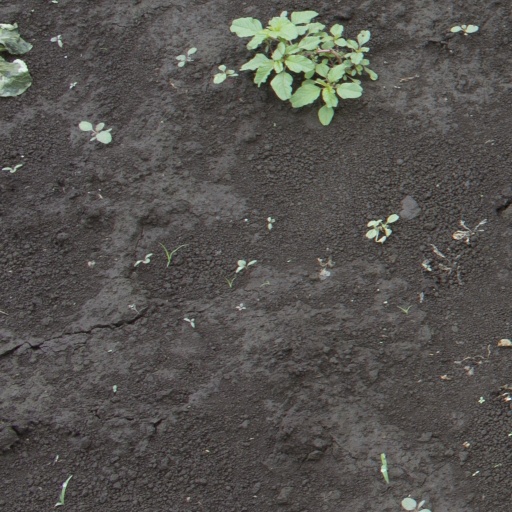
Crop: soybean